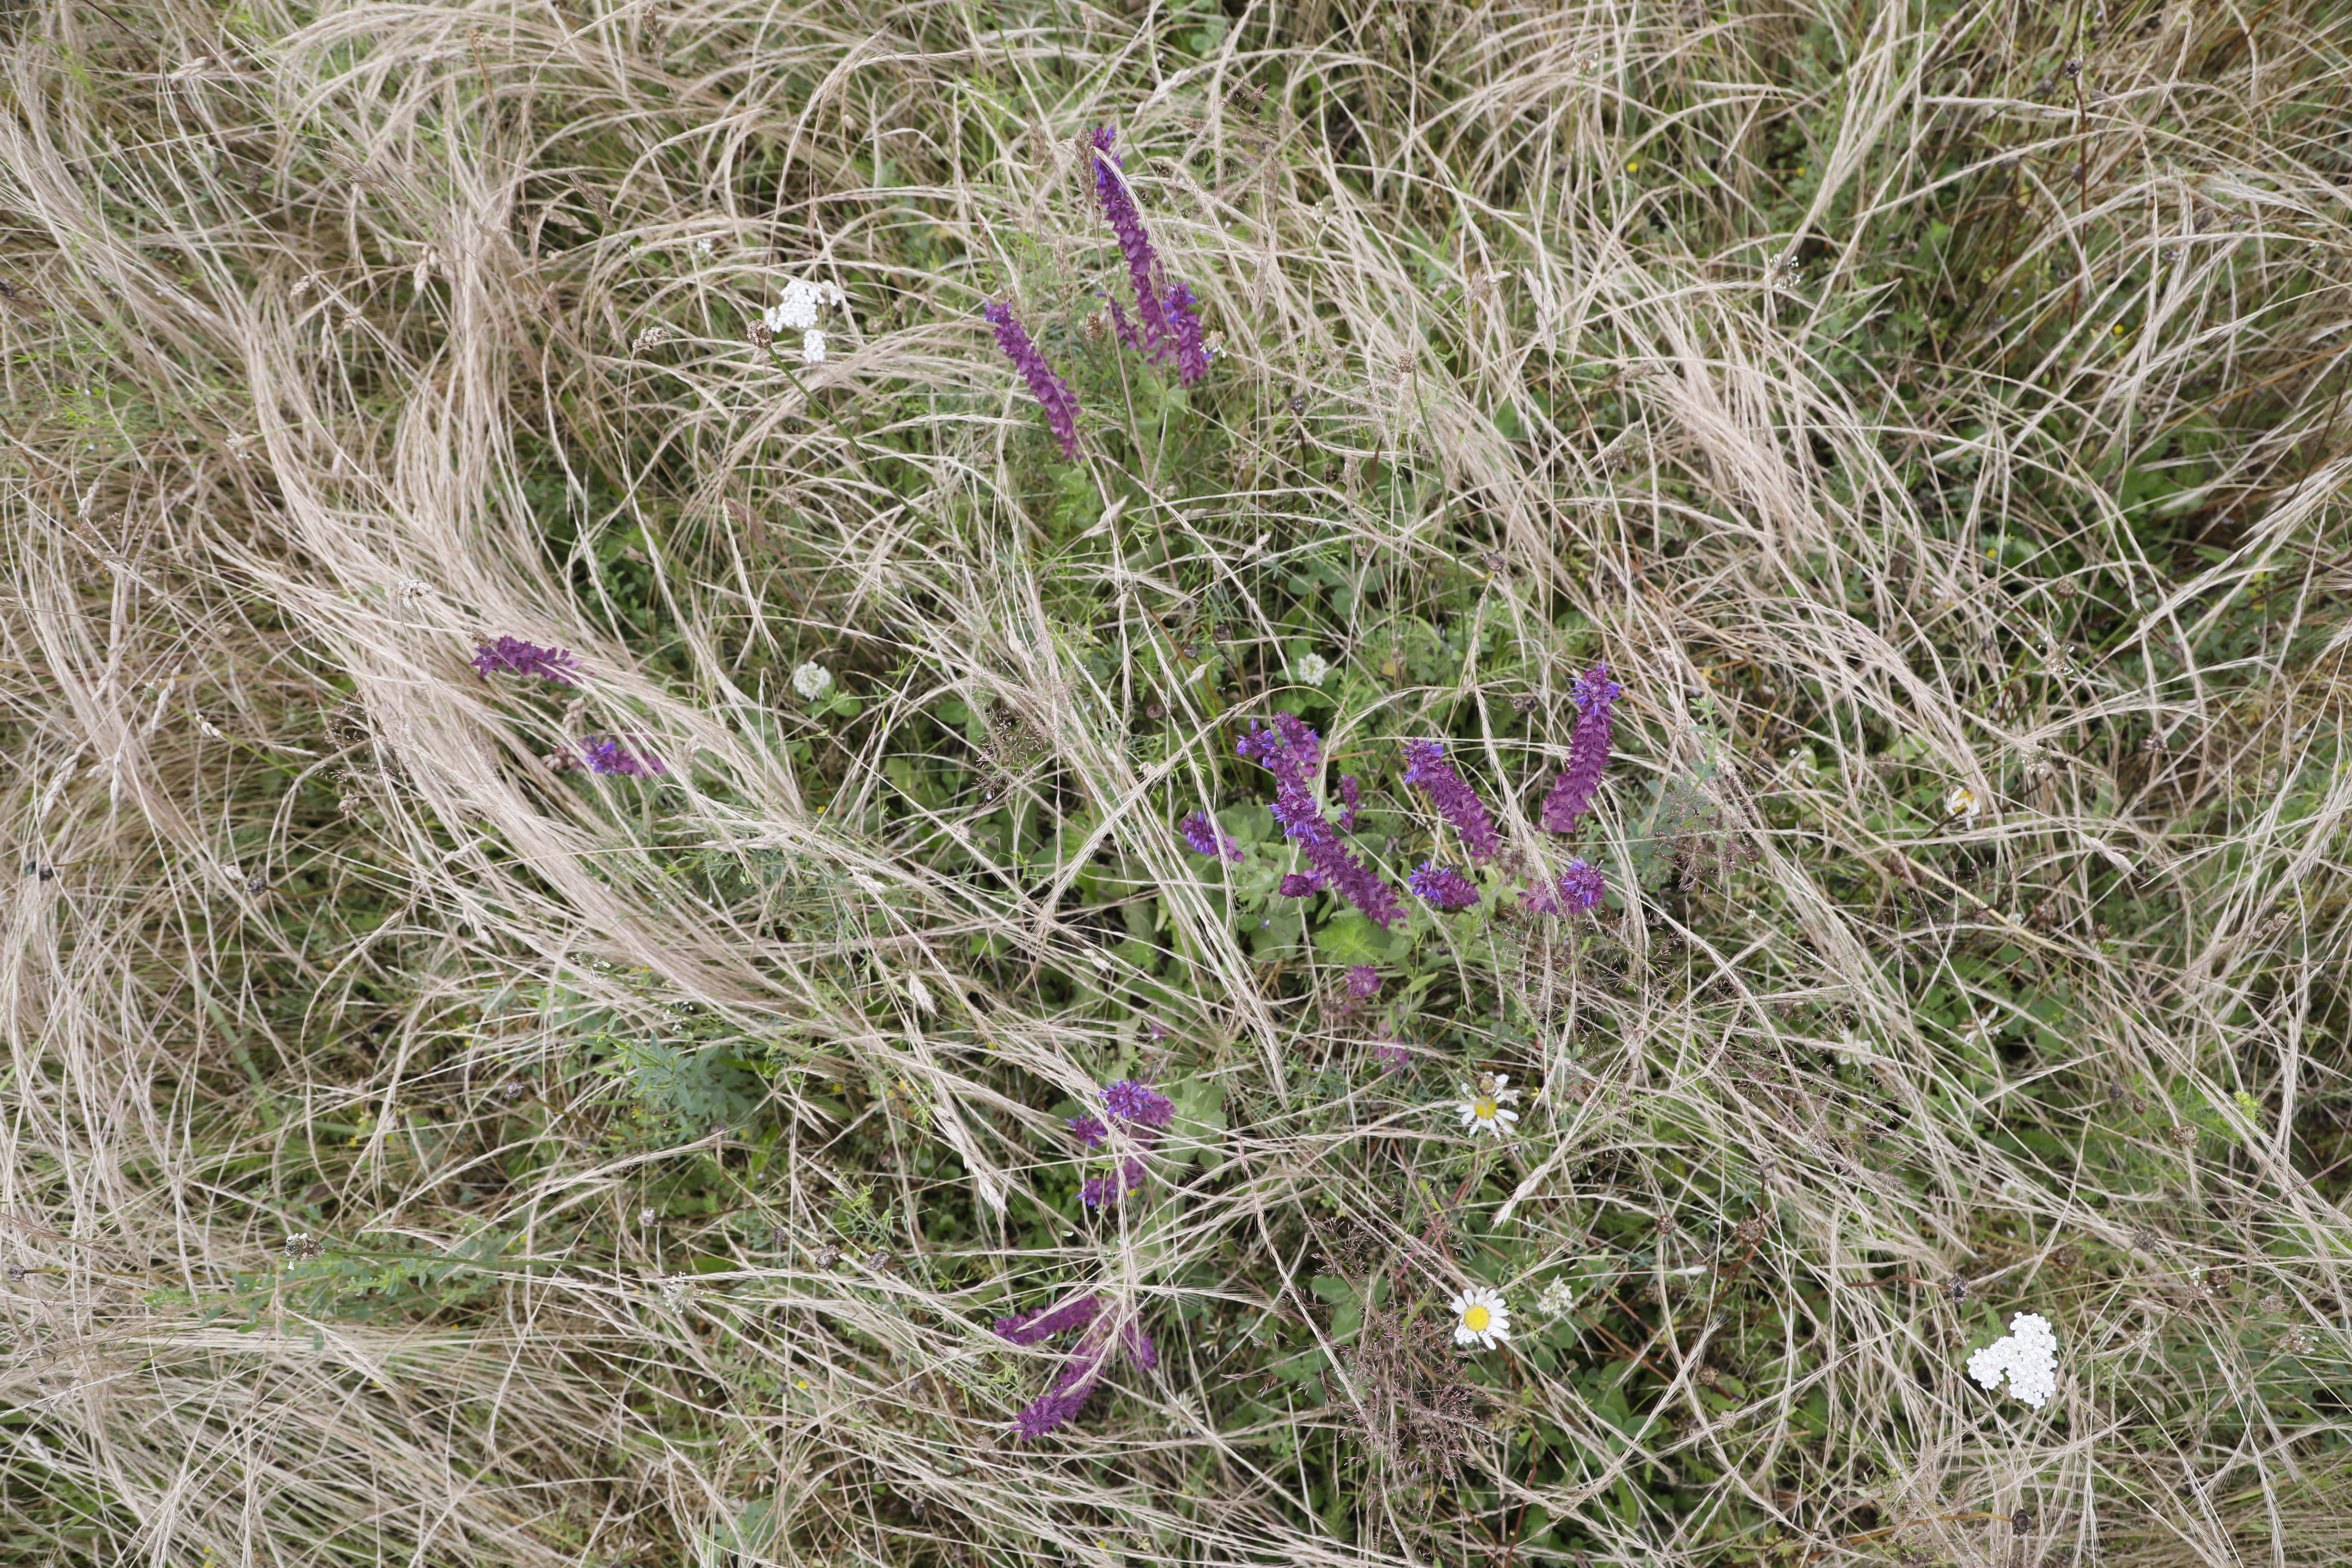
Plant species: Achillea millefolium, Salvia nemorosa, Plantago lanceolata, Chamomile * (aggregate)